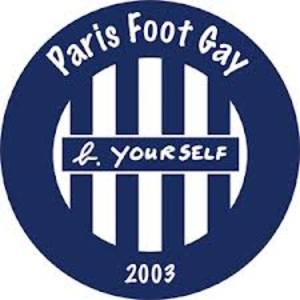
Paris Foot Gay
Klubbens logo
Paris Foot Gay er en fransk fodboldklub, der blev oprettet i 2003 for at kæmpe mod homofobi på de franske stadions.